Vindolanda tablets

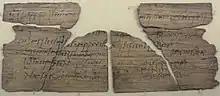
Invitation from Claudia Severa to Sulpicia Lepidina, ref Tab. Vindol. II 291

The tablets contain various letters of correspondence. For instance, the cavalry decurion Masculus wrote a letter to prefect Flavius Cerialis inquiring about the instructions for his men for the following day, including a polite request for more beer to be sent to the garrison (which had entirely consumed its previous stock of beer). The documents provide information about various roles performed by the men at the fort, such as a keeper of the bath-house, shoe-makers, construction workers, medical doctors, maintainers of wagons and kilns, and those put on plastering duty. One of the tablets confirms that Roman soldiers wore underpants ("subligaculum"), and also testifies to a high degree of literacy in the Roman army.